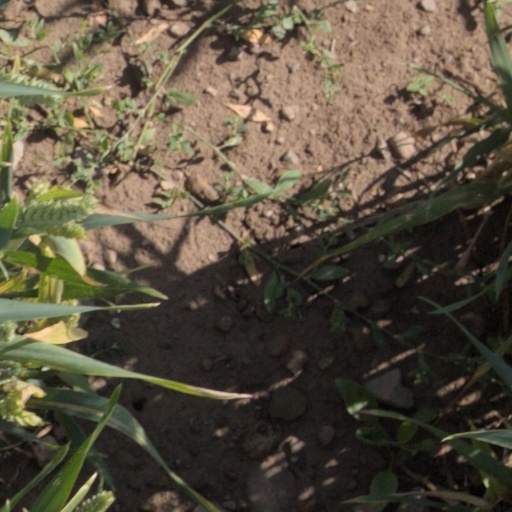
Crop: wheat